Labarthe, Gers

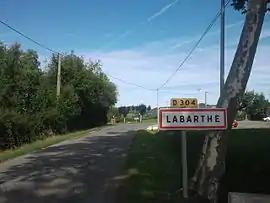
The road into Labarthe

Labarthe is a commune in the Gers department in southwestern France.